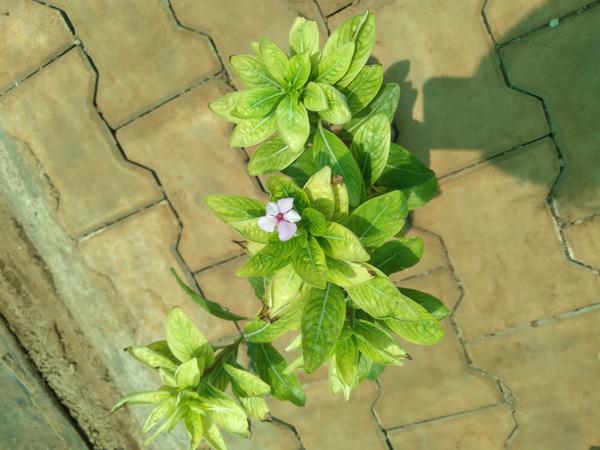
Plant: Nithyapushpa